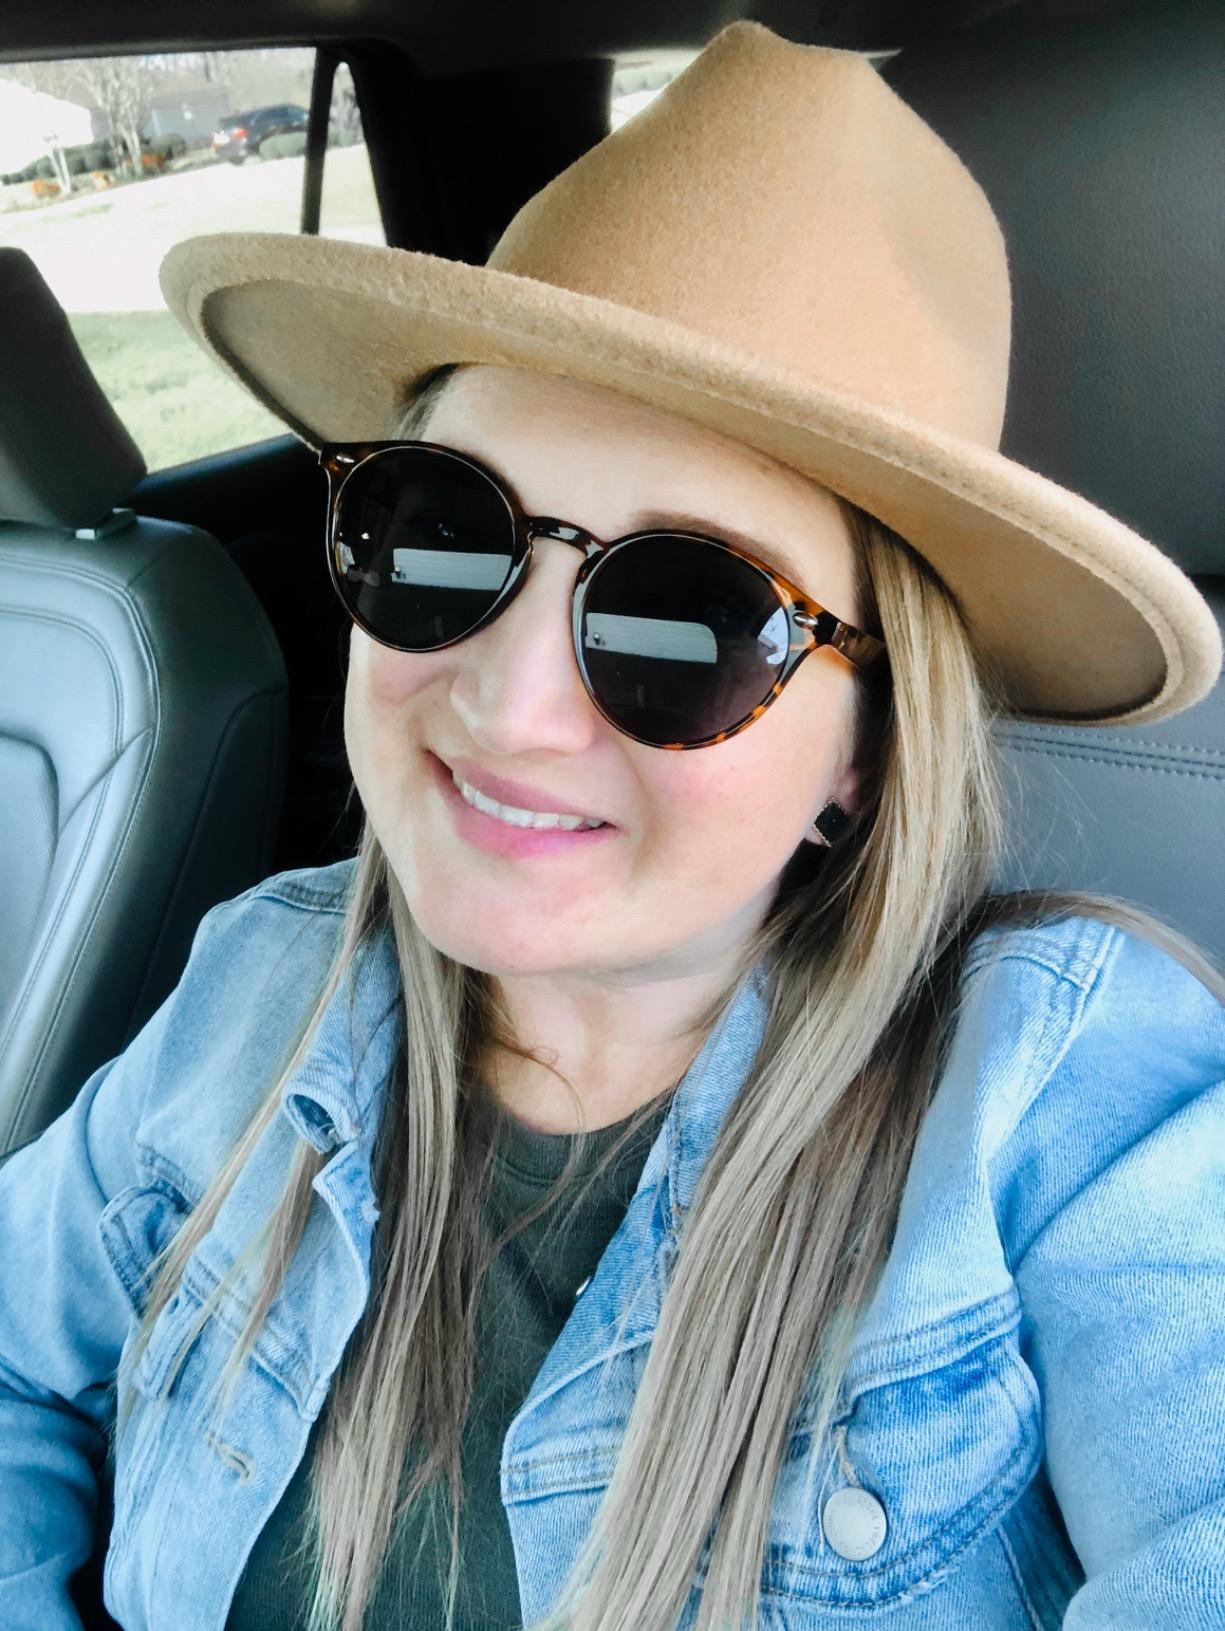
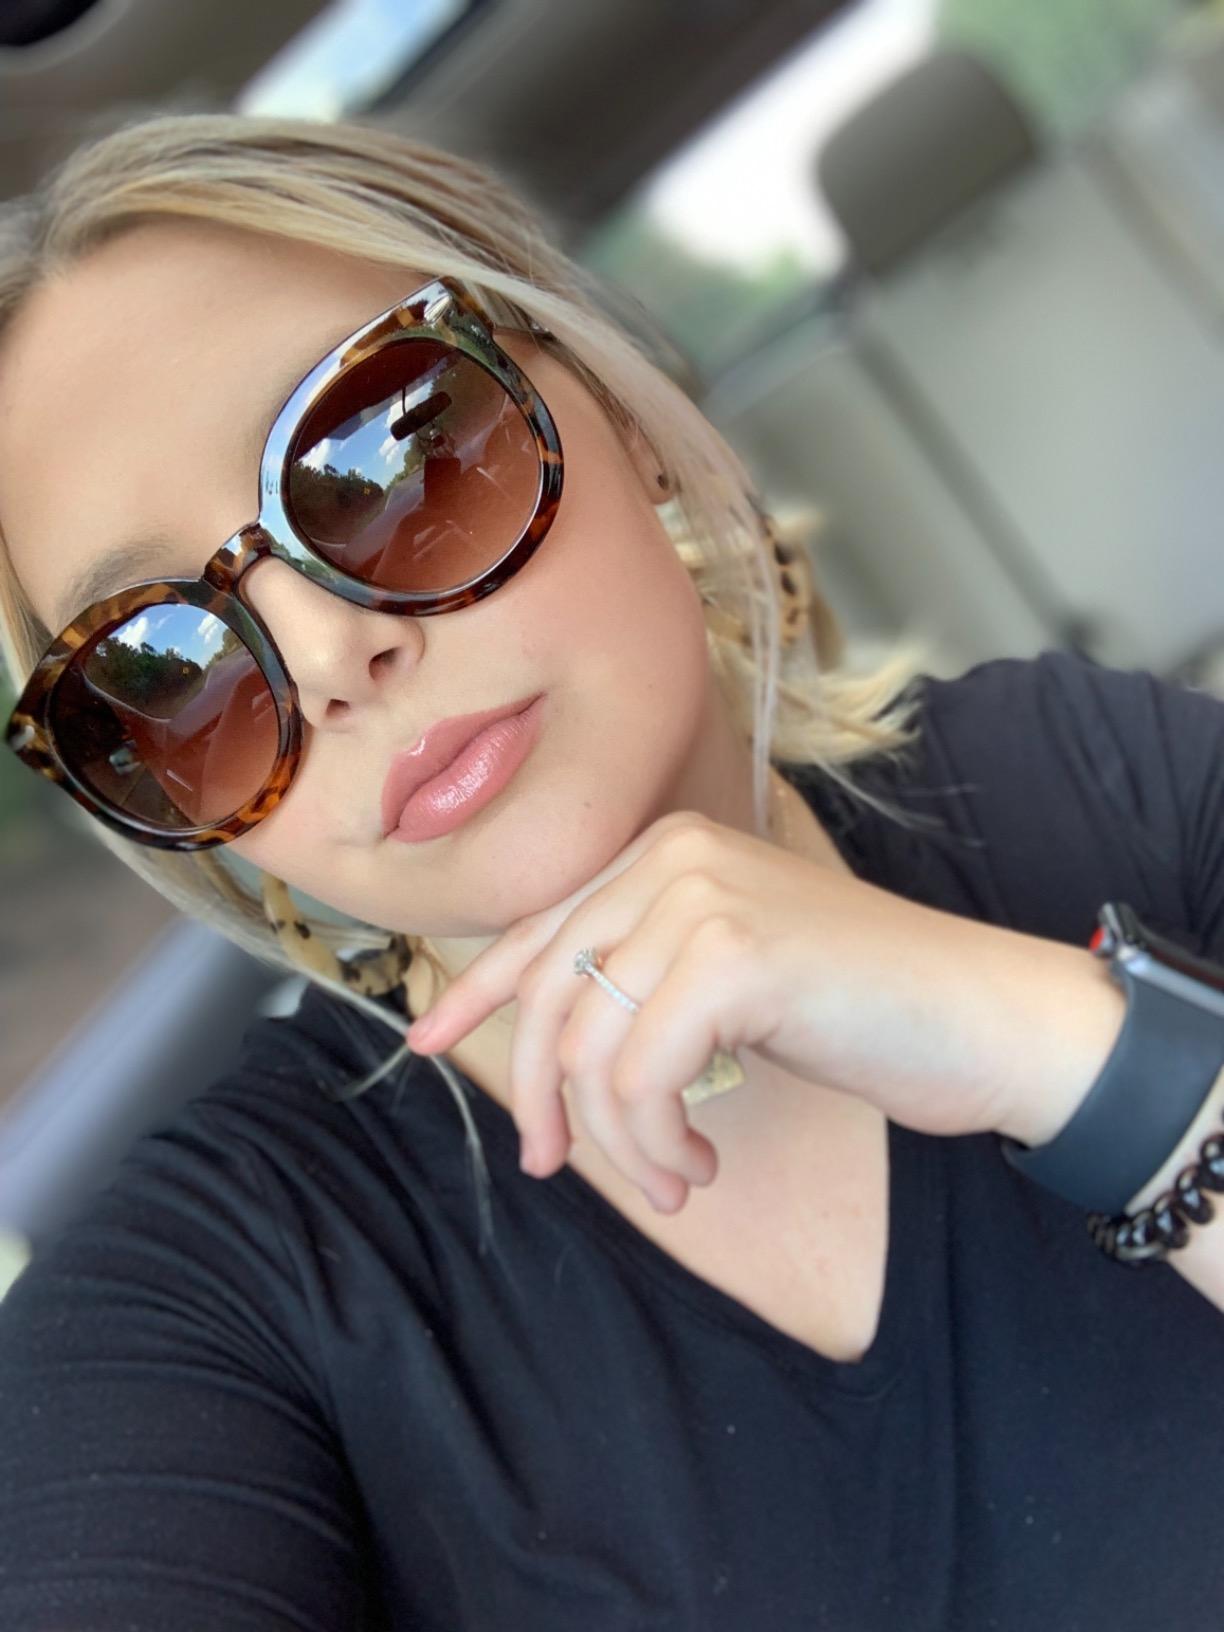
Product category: accessories_sunglasses
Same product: no